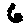
Label: 6